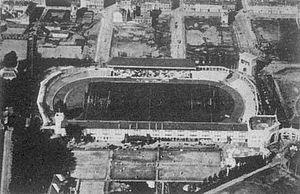
Le stade olympique d'Anvers a été construit pour être le principal stade pour les Jeux olympiques d'été de 1920 à Anvers.
Le tournoi de football des Jeux olympiques d'Anvers de 1920 s'est déroulé du 28 août au 6 septembre 1920.